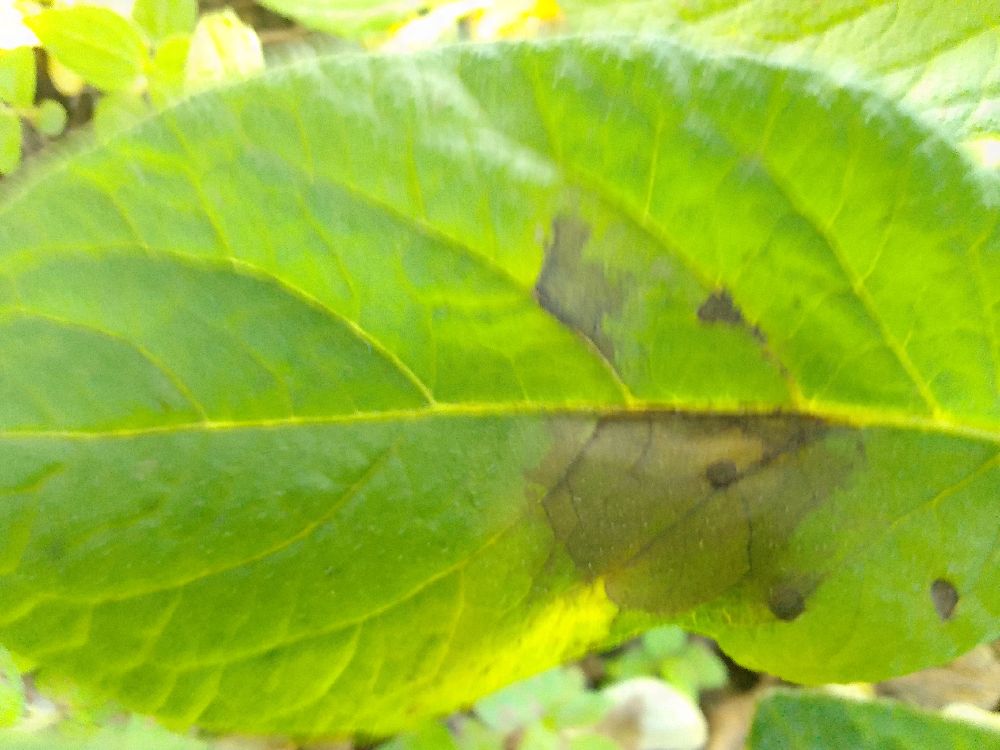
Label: Late blight